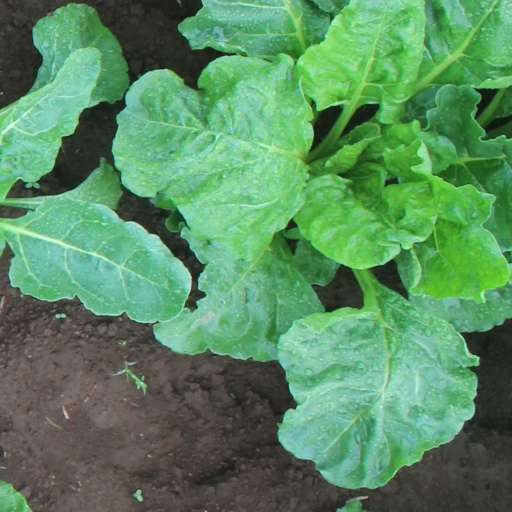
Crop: sugar beet